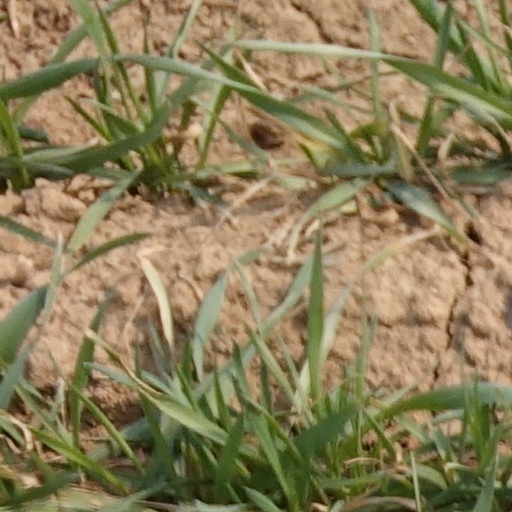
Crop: wheat